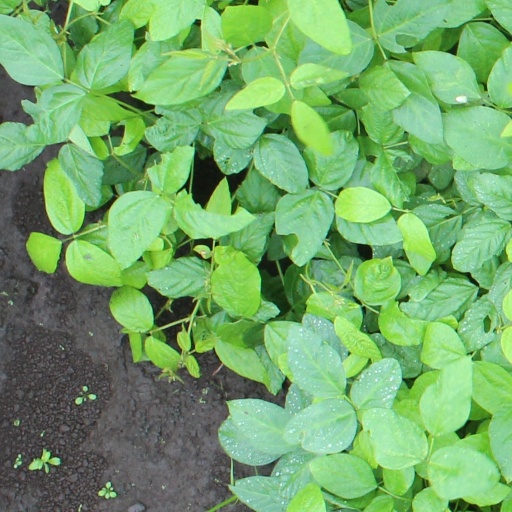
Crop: soybean